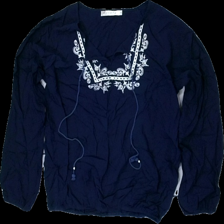
View: front
Type: Blouse
Category: Ladies
Brand: Not in the list
Brand text on label: beauty collection
Colors: Blue, White
Material: 100% visc
Pattern: Floral print
Cut: Regular
Size: S
Season: All
Price range: <50
Recommended usage: Reuse
Comment: dammig